Thornhill (Forkland, Alabama)

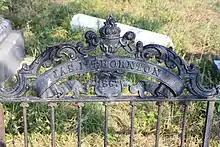
Gate to the family cemetery in September 2011, following damage from a tornado on the grounds.

Grandson James Innes Thornton (March 10, 1873 - July 23, 19510, third occupant, is buried in Eutaw's Mesopotamia Cemetery, next to his second wife, Helen Williamson Allison Thornton (February 15, 1890 – December 12, 1963). His first wife, Betty Woolf Thornton (April 23, 1887 – September 22, 1932), was re-interred from Thornhill (after her family learned that Innes was going to be buried in Eutaw with his second wife Helen) in the Dayton Cemetery.